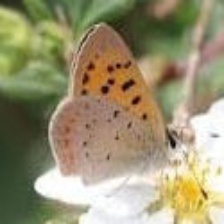
Species: PURPLISH COPPER
Butterfly family (ImageNet category): lycaenid_butterfly